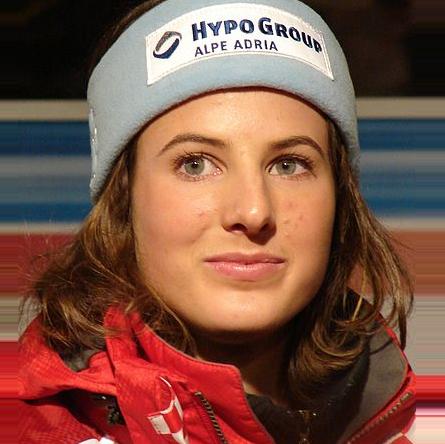
Age: 19